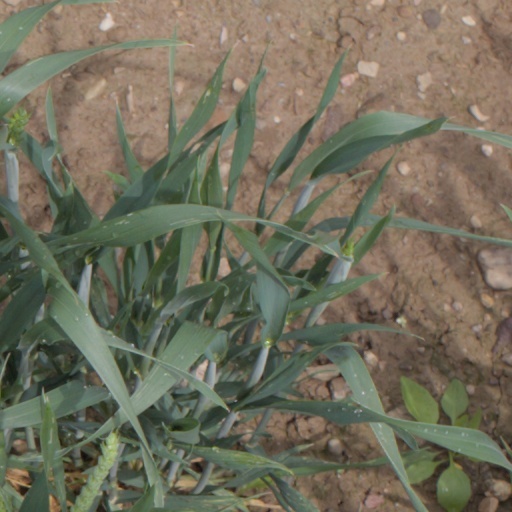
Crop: wheat